Unpitched percussion instrument

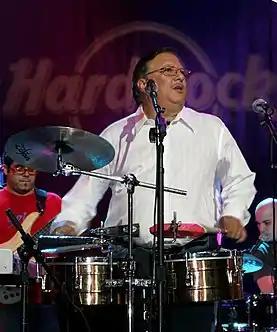
A pair of timbales, two cowbells, a jam block and a cymbal all in use as unpitched percussion

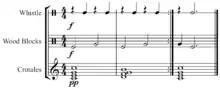
Three instruments on the spectrum between pitched and unpitched: whistle, woodblocks, crotales

An unpitched percussion instrument is a percussion instrument played in such a way as to produce sounds of indeterminate pitch, or an instrument normally played in this fashion.